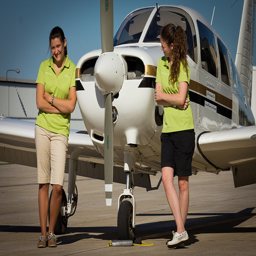
Two ladies in polo shirts are leaning against an airplane.
Two girls standing next to a propeller of a small plane.
Two women standing near the front of a plane
Two girls are standing near the propellers of an airplane.
Two girls in lime green polo shirts leaning against a small propellor aircraft.